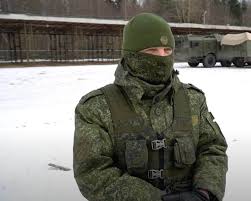
Label: Air Defense